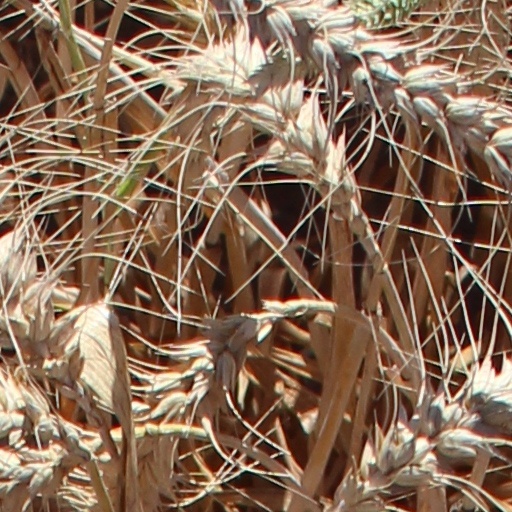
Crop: wheat